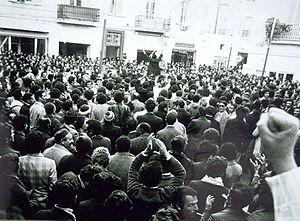
Le « Jeudi noir », connu aussi sous le nom d'« Événements du jeudi noir », se réfère à des incidents violents ayant eu lieu en Tunisie, et plus spécifiquement à Tunis, à la fin janvier 1978.